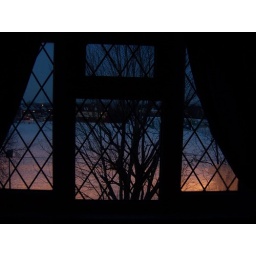
from my bedroom window with the street lights shining on the snow made pretty colours against the silhouette.